Andi Petrillo

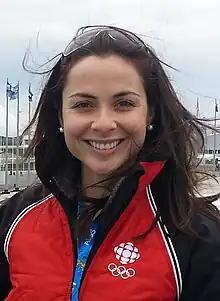
Andi Petrillo at the 2014 Winter Olympics in Sochi, Russia

Andria "Andi" Petrillo (born April 9, 1980) is a Canadian sports broadcaster. She became the first-ever female member to serve on a full-time basis with the "Hockey Night in Canada" studio team.